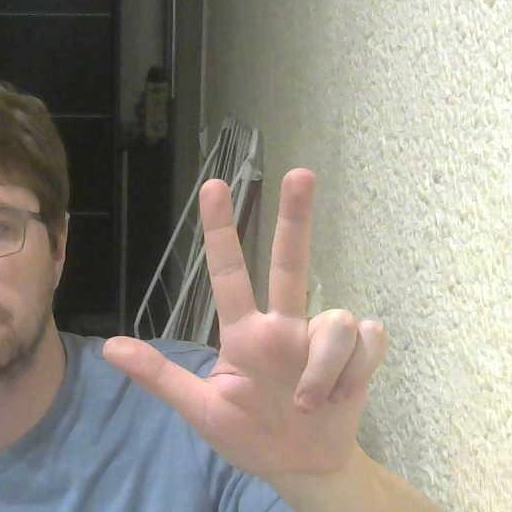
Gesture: three2